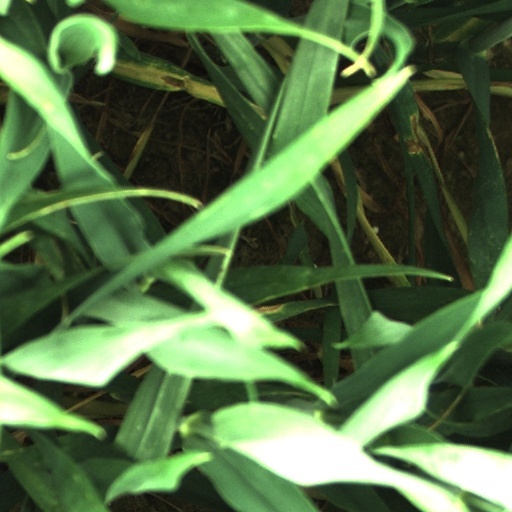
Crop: wheat